Recognizing the duty of the Federal Government to create a Green New Deal

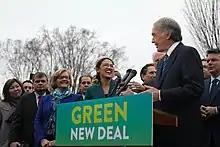
Rep. Ocasio-Cortez and Sen. Markey at a press conference for the resolution

The first section of the resolution acknowledges that climate change is a threat, and that 2 °C of warming should be avoided, or else it will cause significant damage to the environment and infrastructure. It also states that emissions must be cut at the rate described by the IPCC in order to avoid this warming. It also says that because the United States emits a disproportionate amount of greenhouse gasses, that it must take a "leading role" in reducing emissions, and that climate change is a threat to national security.